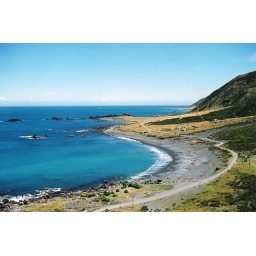
Part of the road leading to the Cape Palliser lighthouse in the North Island of New Zealand.